Waya

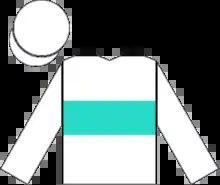
Racing silks of George Strawbridge

Waya (1974–2001) was a French Thoroughbred World Record holding racehorse who competed successfully in France and was a Champion in the United States. She was bred by the prominent French horseman Daniel Wildenstein through his breeding company, Dayton Ltd. Out of the mare War Path, her sire was Wildenstein's stallion Faraway Son, a Group 1 winner and the 1971 French Champion Miler.